Bhikshu Gyomyo Nakamura

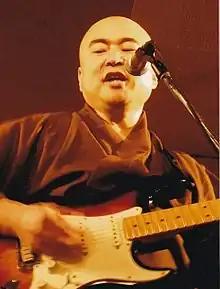
Bhikshu Gyomyo Nakamura

The main massage of this album is to tell in simple words the Teachings of Buddha and philosophy of Nature.